Bindi

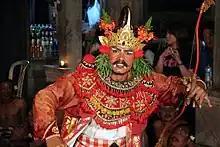
A Balinese dancer with a white bindi

A traditional bindi is red or maroon in colour. A pinch of vermilion powder is applied with a ring-finger to make a dot. A small annular disc aids application for beginners. First, a sticky wax paste is applied through the empty centre of the disc. This is then covered with kumkum or vermilion and then the disc is removed to get a round bindi. Various materials such as lac, sandal, "aguru", mica, "kasturi", kumkum (made of red turmeric) and sindoor colour the dot. Saffron ground together with "kusumba" flower can also work. Traditionally they are green in colour with a red dot in the middle. The bindi is no longer restricted in colour or shape.